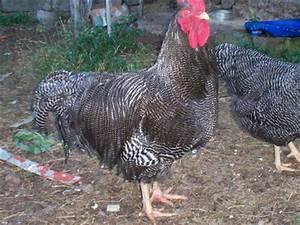
chicken